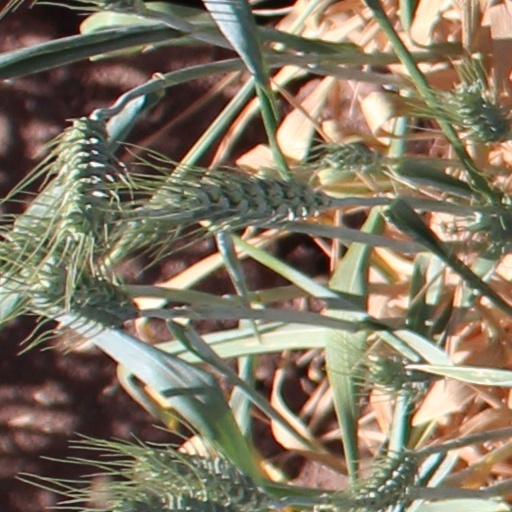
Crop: wheat